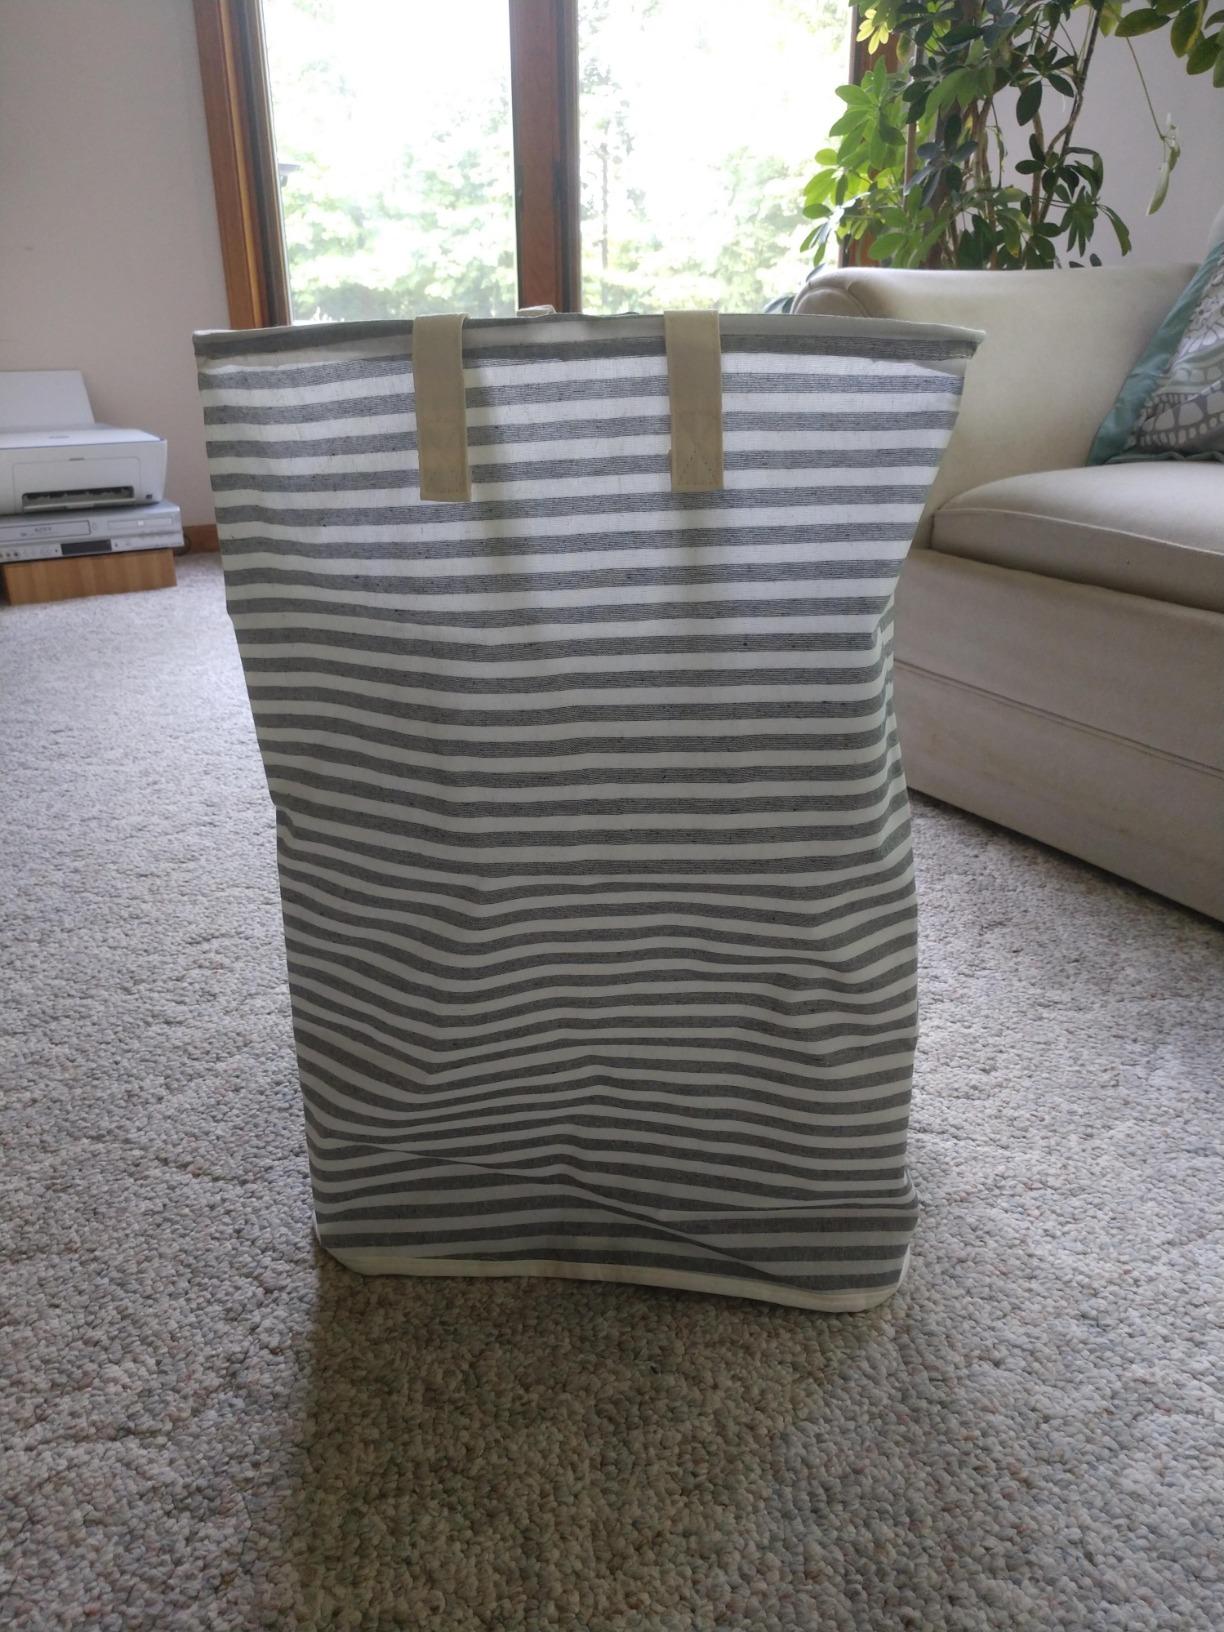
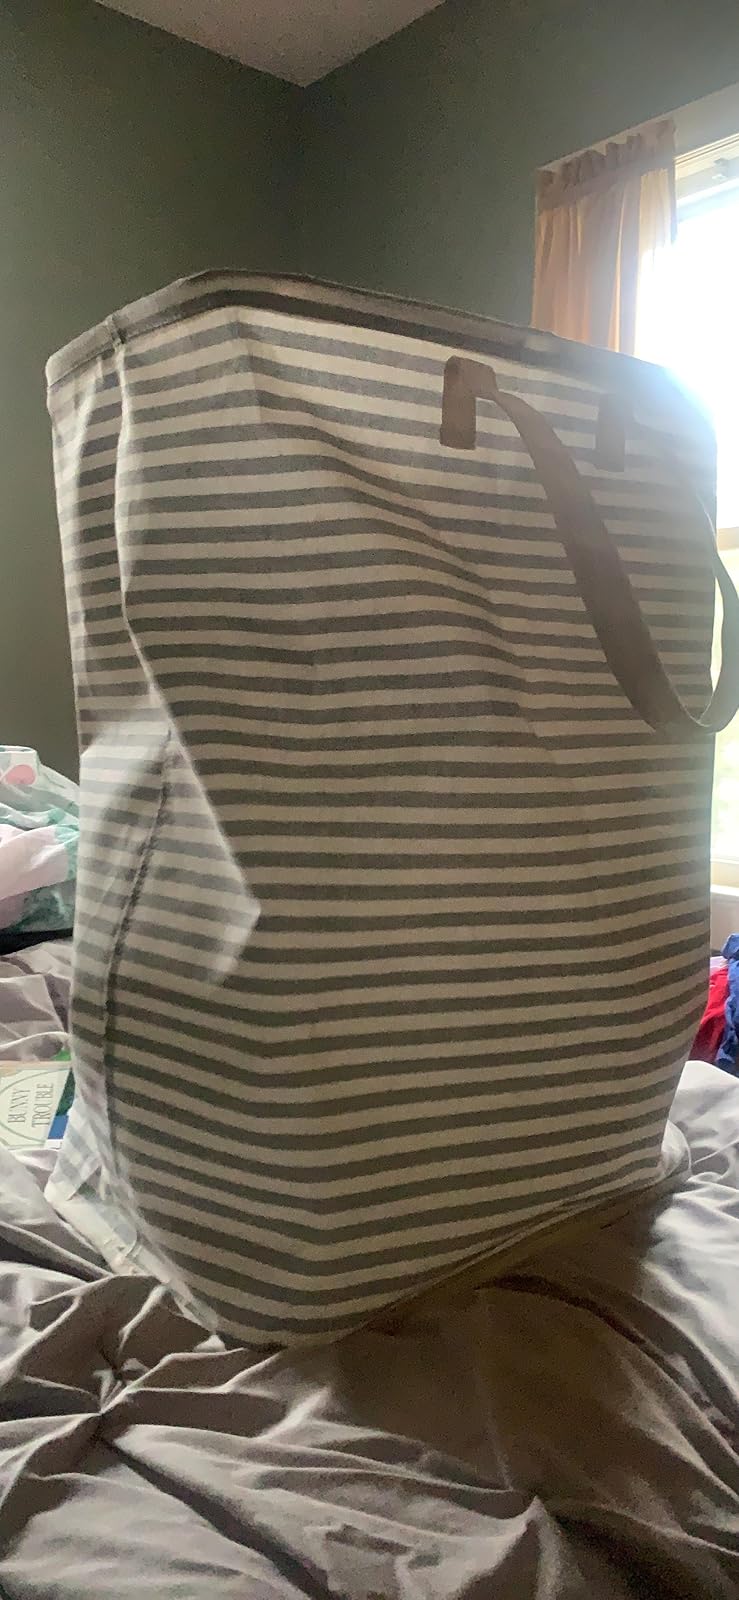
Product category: items_hamper
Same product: yes